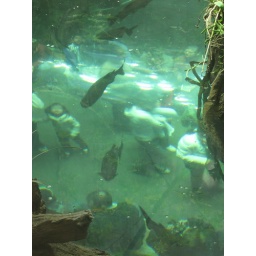
A view of people in the &amp;quot;underwater&amp;quot; tunnel through the water on the floor of the rain forest sphere.